Cannonball Motorcycle Club

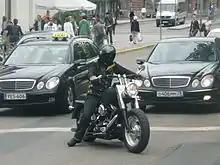
A Cannonball member in Helsinki.

The Cannonball Motorcycle Club was formed by Jari Uotila in Helsinki in May 1991. The club's name is derived from the Cannonball Run challenge. During the initial five years of its existence, Cannonball MC operated as a support club of the Hells Angels. The affiliation ended in 1996 and Cannonball instead proceeded as an independent motorcycle club. The club went on to establish ten chapters throughout Finland – in Helsinki, Lohja, Turku, Jyväskylä, Heinola, Hämeenlinna, Seinäjoki, Ulvila, Joensuu and Kausala – and one in Tallinn, Estonia. Additionally, Cannonball's sub-division, Squad 32, has six branches. A Cannonball chapter in Lahti ceased operations in 1999 when its members resigned due to dissatisfaction with the activities of the parent club. The former members of this chapter then founded the Rogues Gallery gang in the city in January 2000.